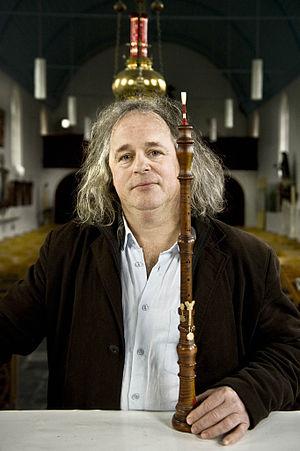
Marcel Ponseele est un hautboïste baroque belge né en 1957 à Courtrai.